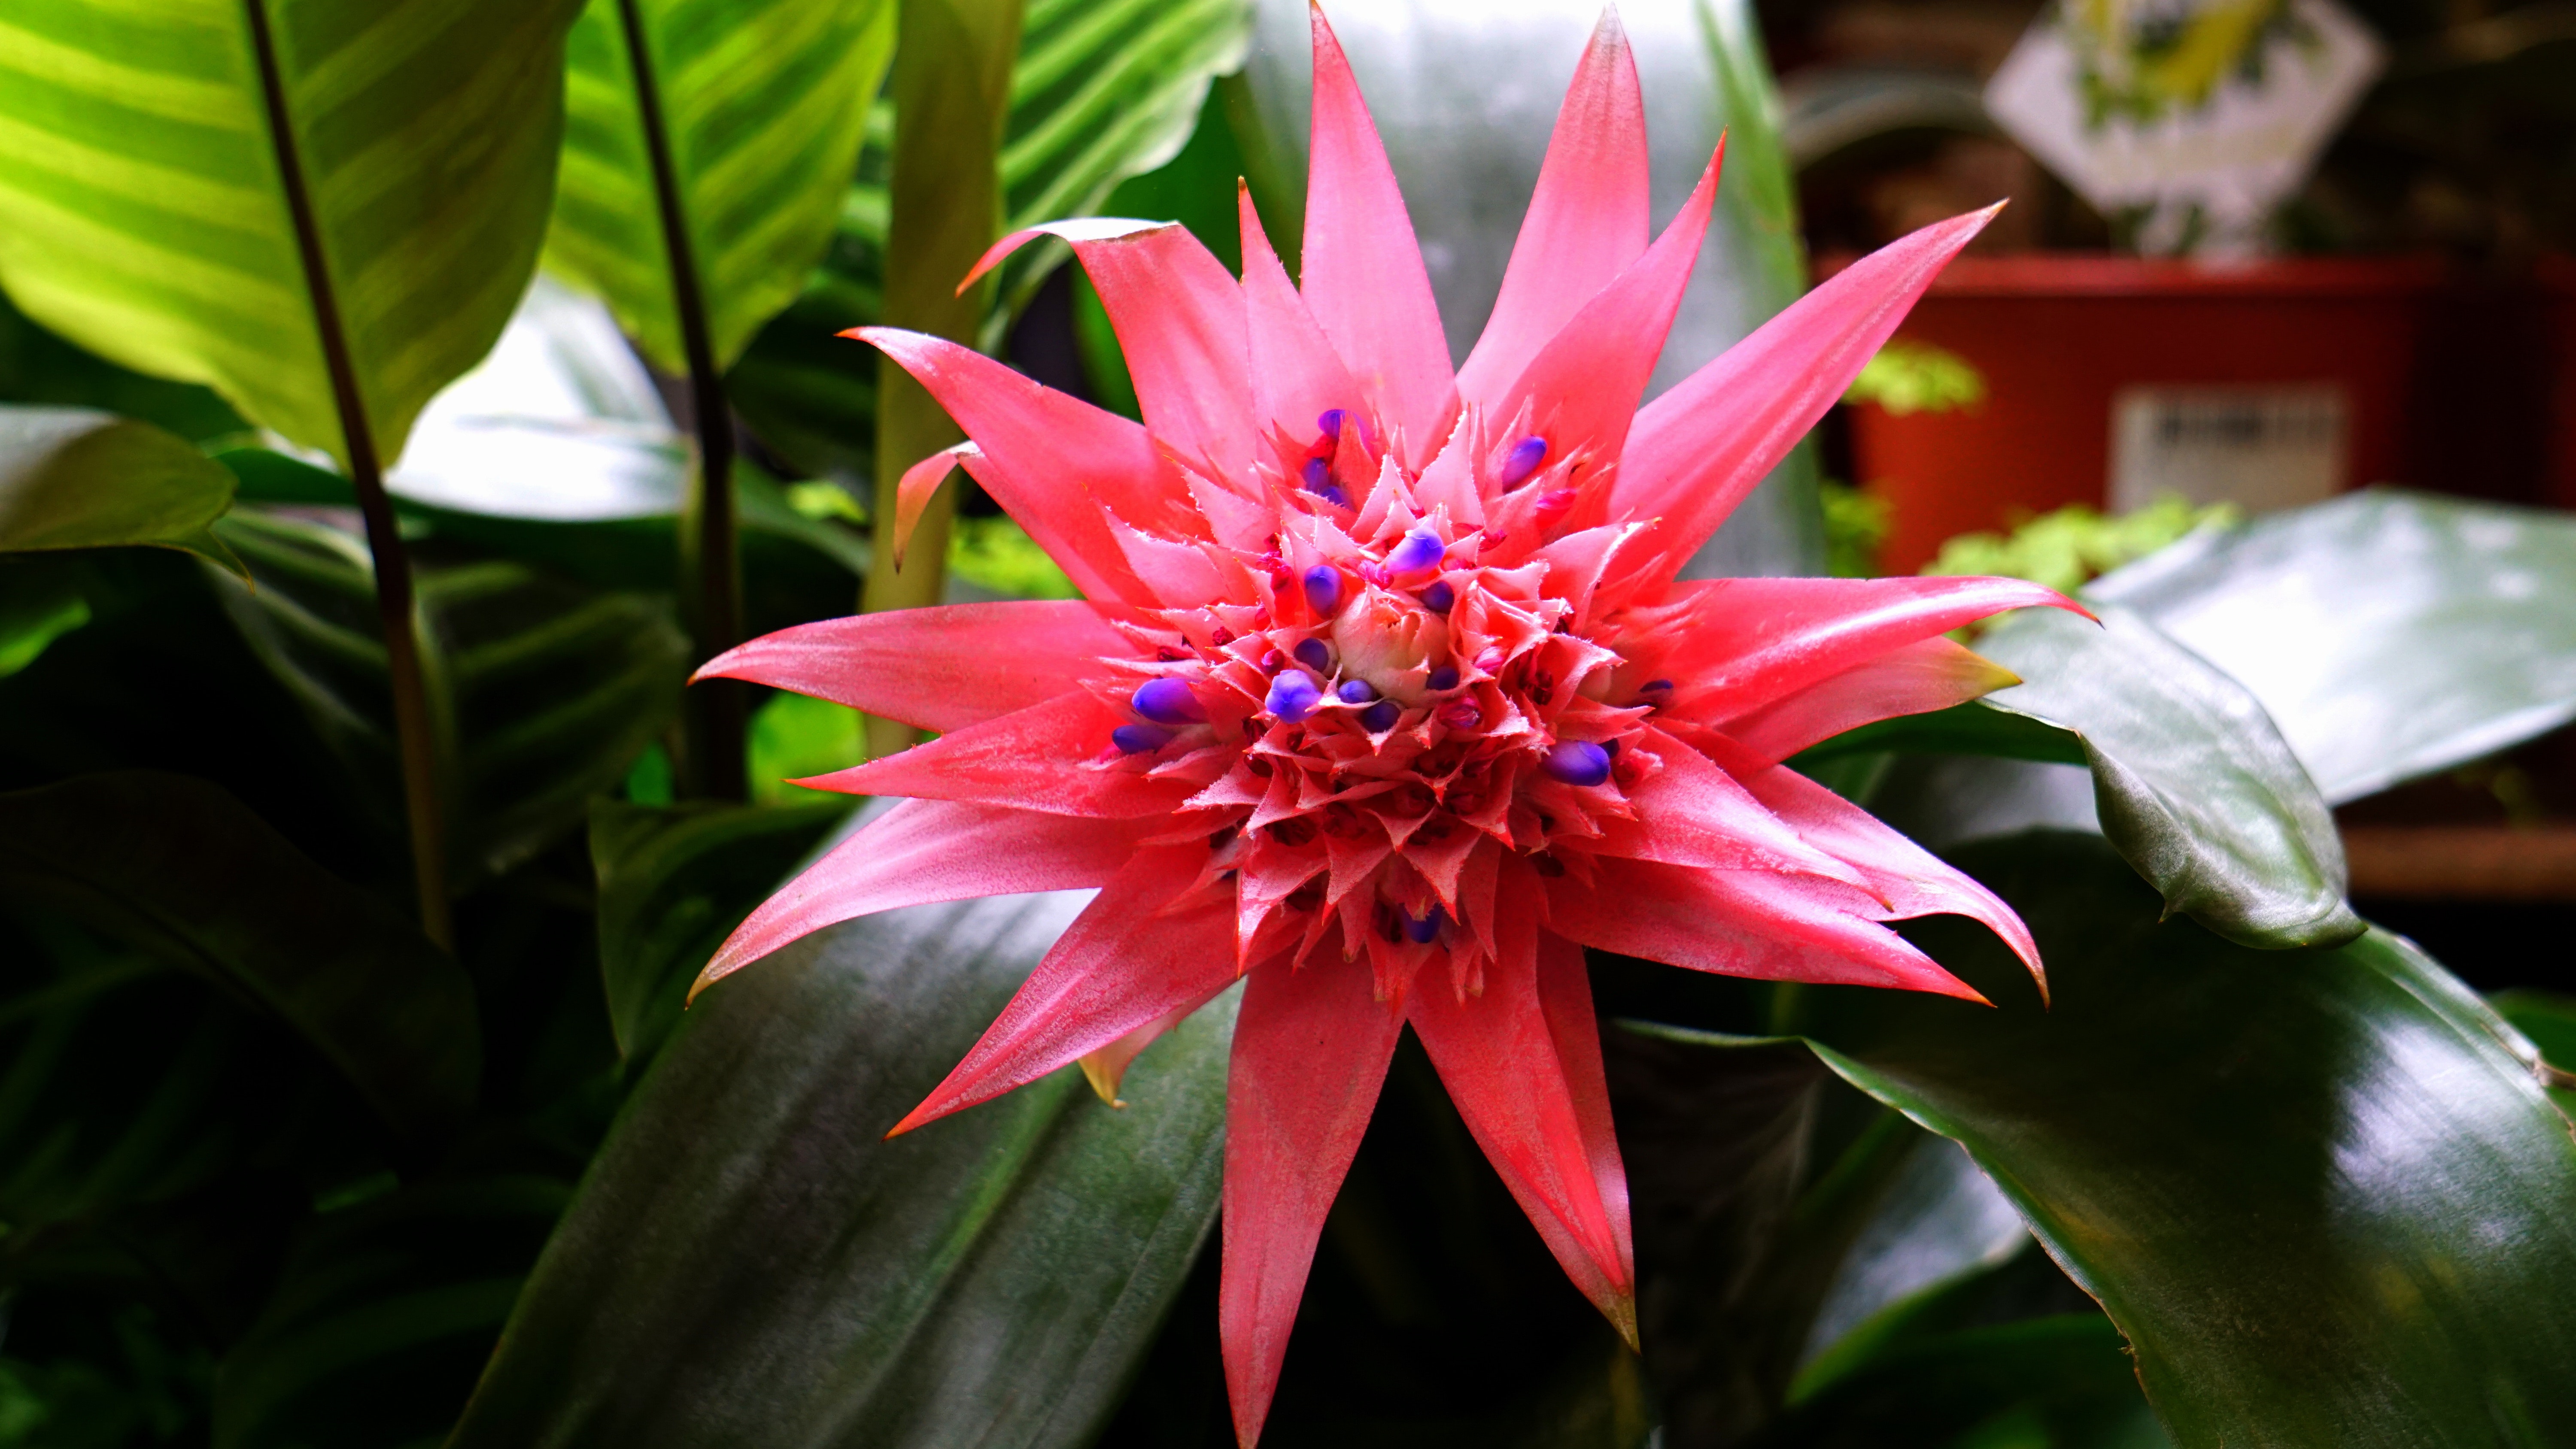
flower, pink, plant, vegetation, red, terrestrial plant, botany, petal, leaf, flowering plant, bromelia, bromeliaceae, houseplant, annual plant, wildflower